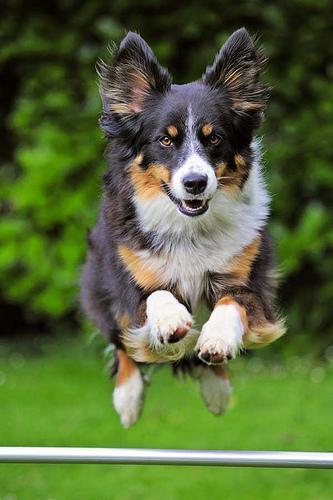
Appenzeller